Marko Tomićević

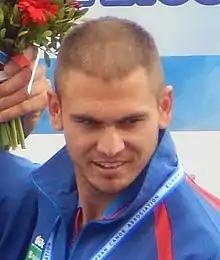
Tomićević in 2016

Marko Tomićević (born 19 April 1990) is a Serbian sprint canoer. A two-time Olympian, Tomićević won an Olympic silver medal in the K-2 1000 m event in 2016. A year later he won gold at the World Championships in the same event. He is also the world record holder in the K-2 1000 m event, set at the 2018 Canoe Sprint European Championships. For all three successes he shared a boat with teammate Milenko Zorić.